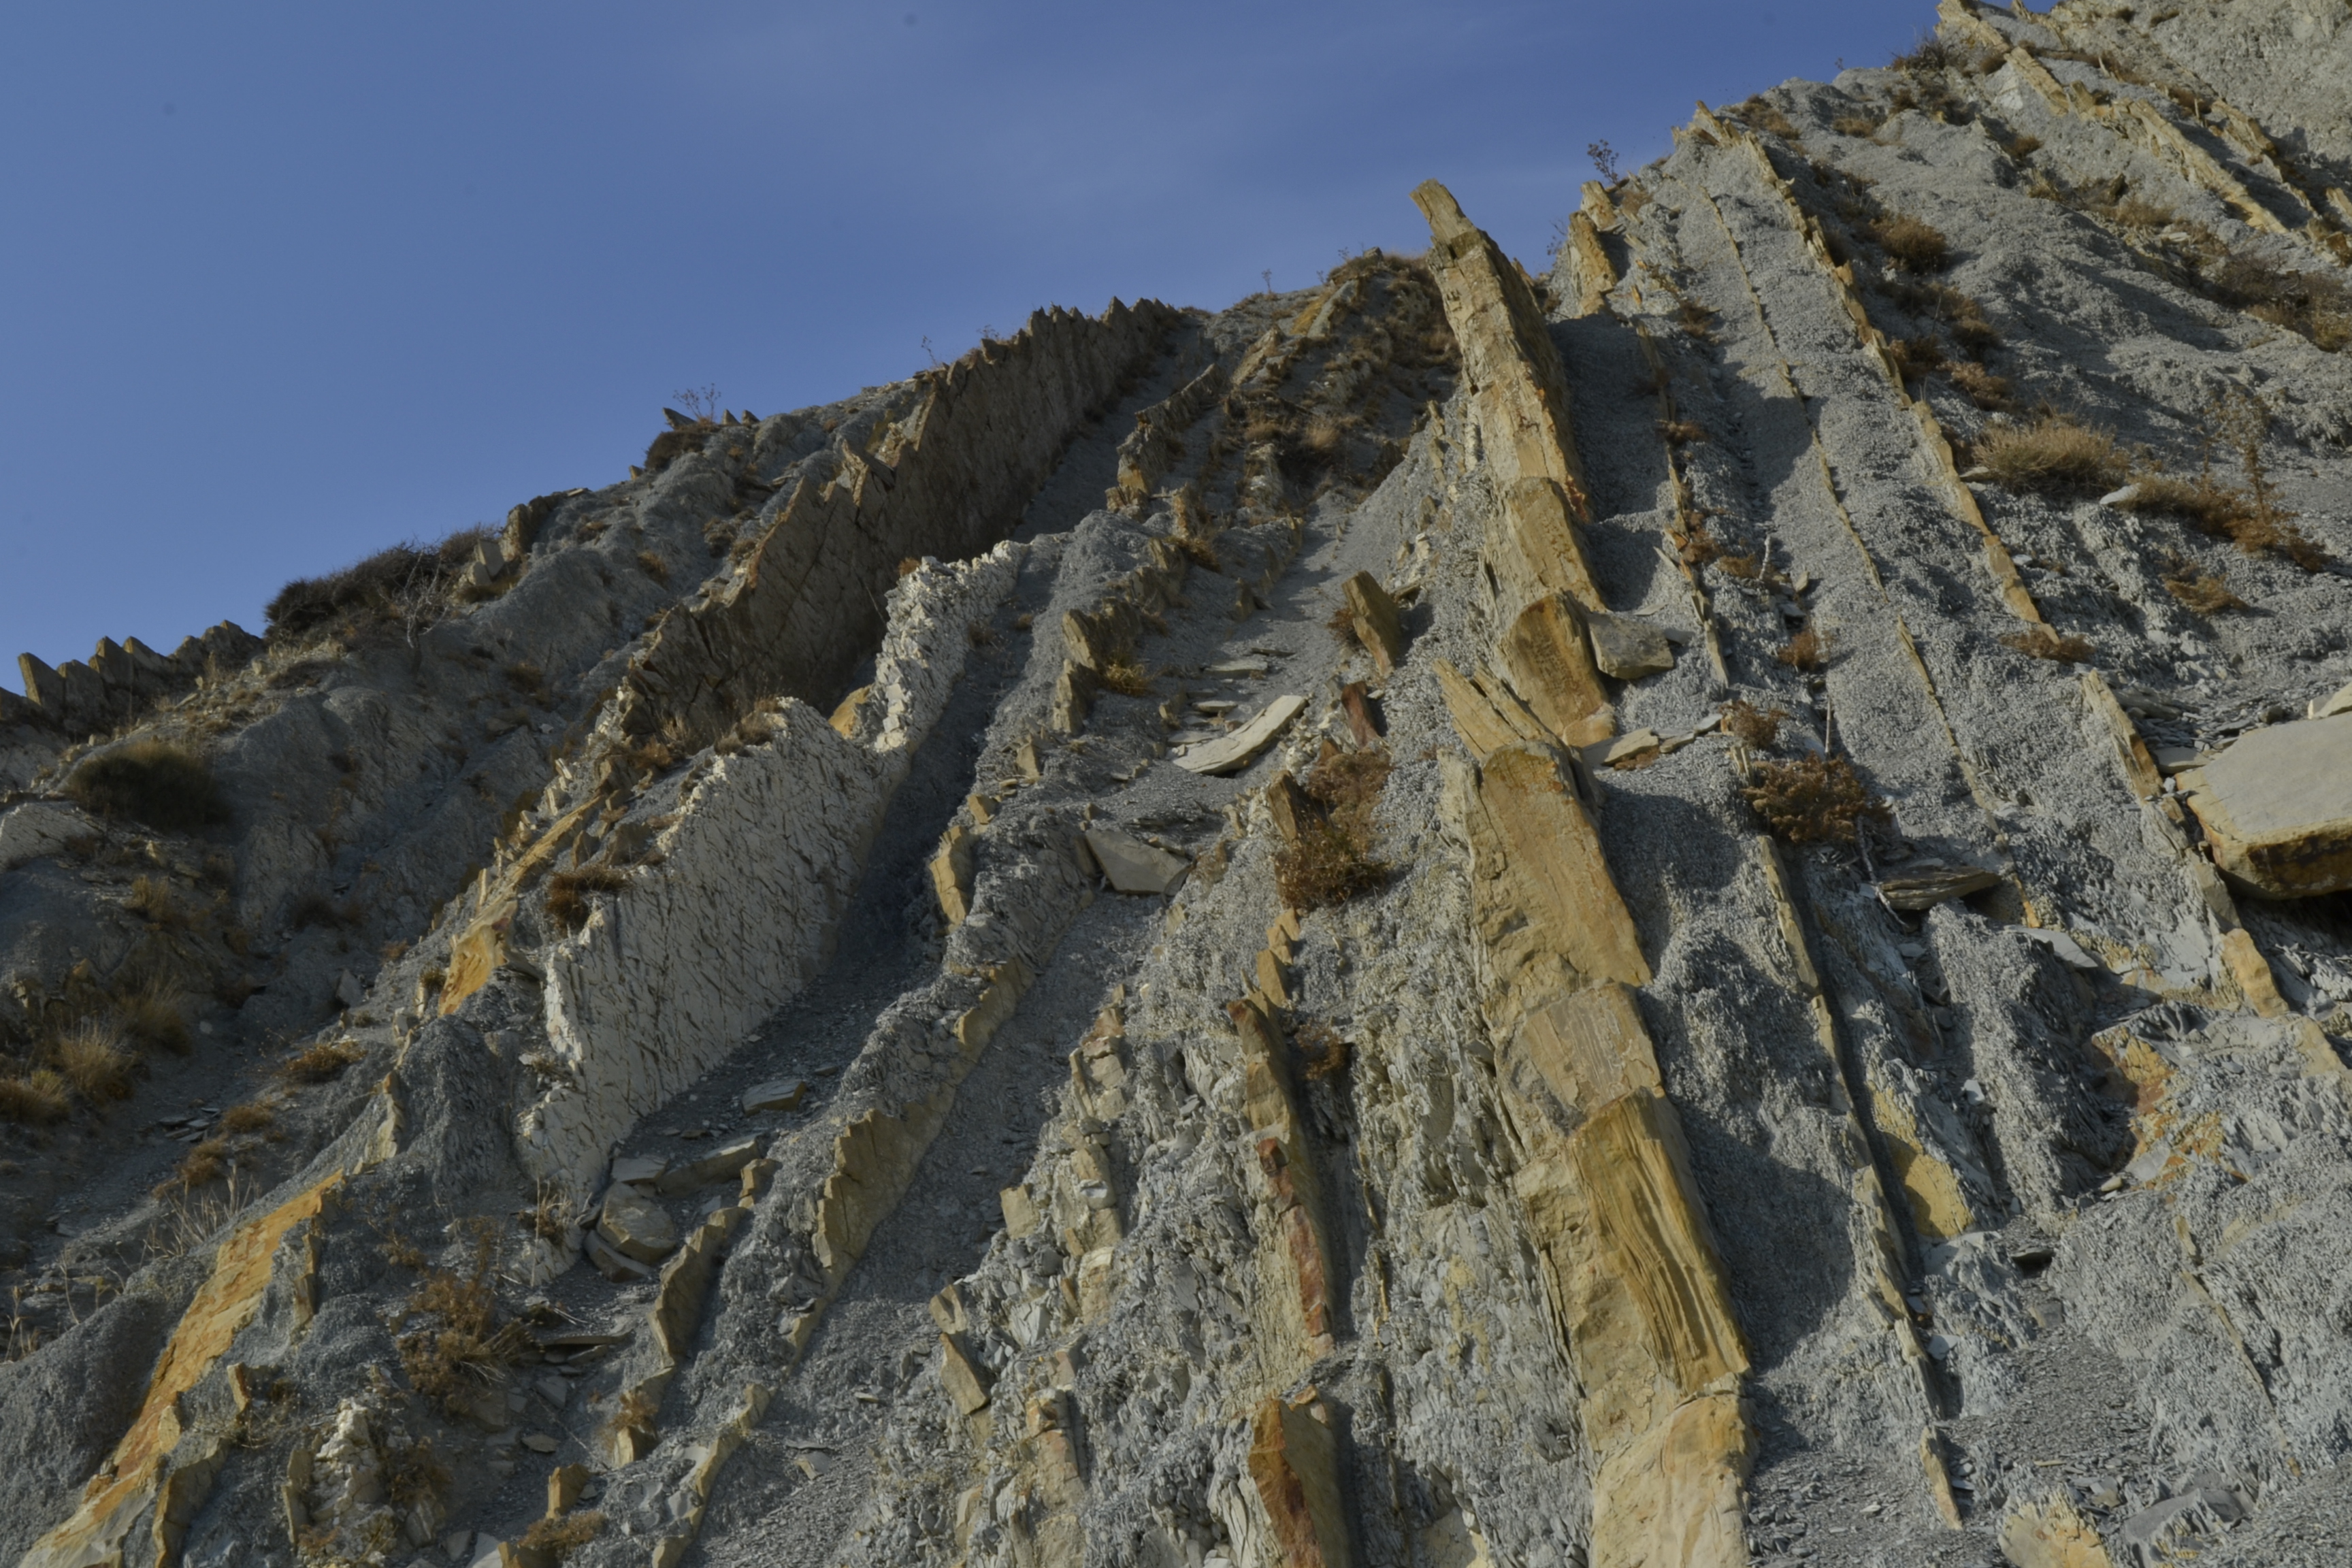
rock, outcrop, formation, bedrock, geology, cliff, badlands, terrain, mountain, ridge, geological phenomenon, sky, fault, dike, klippe, intrusion, sill, igneous rock, batholith, landscape, escarpment, hill, Granite dome